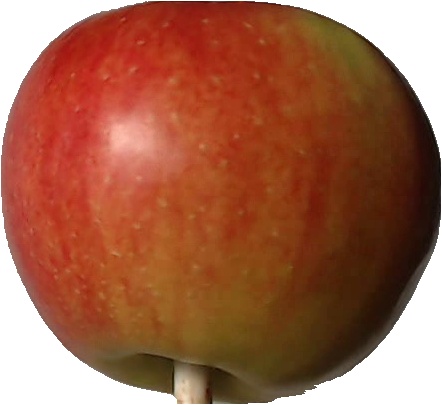
Label: apple_red_2